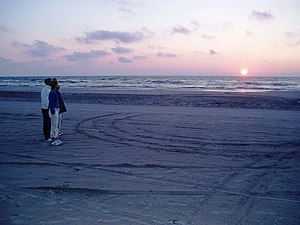
Rødhus
Stranden ved Rødhus ved solnedgang
Rødhus er en mindre bebyggelse i Hune Sogn, ved kysten få kilometer syd for Blokhus i Jammerbugt Kommune, Region Nordjylland.